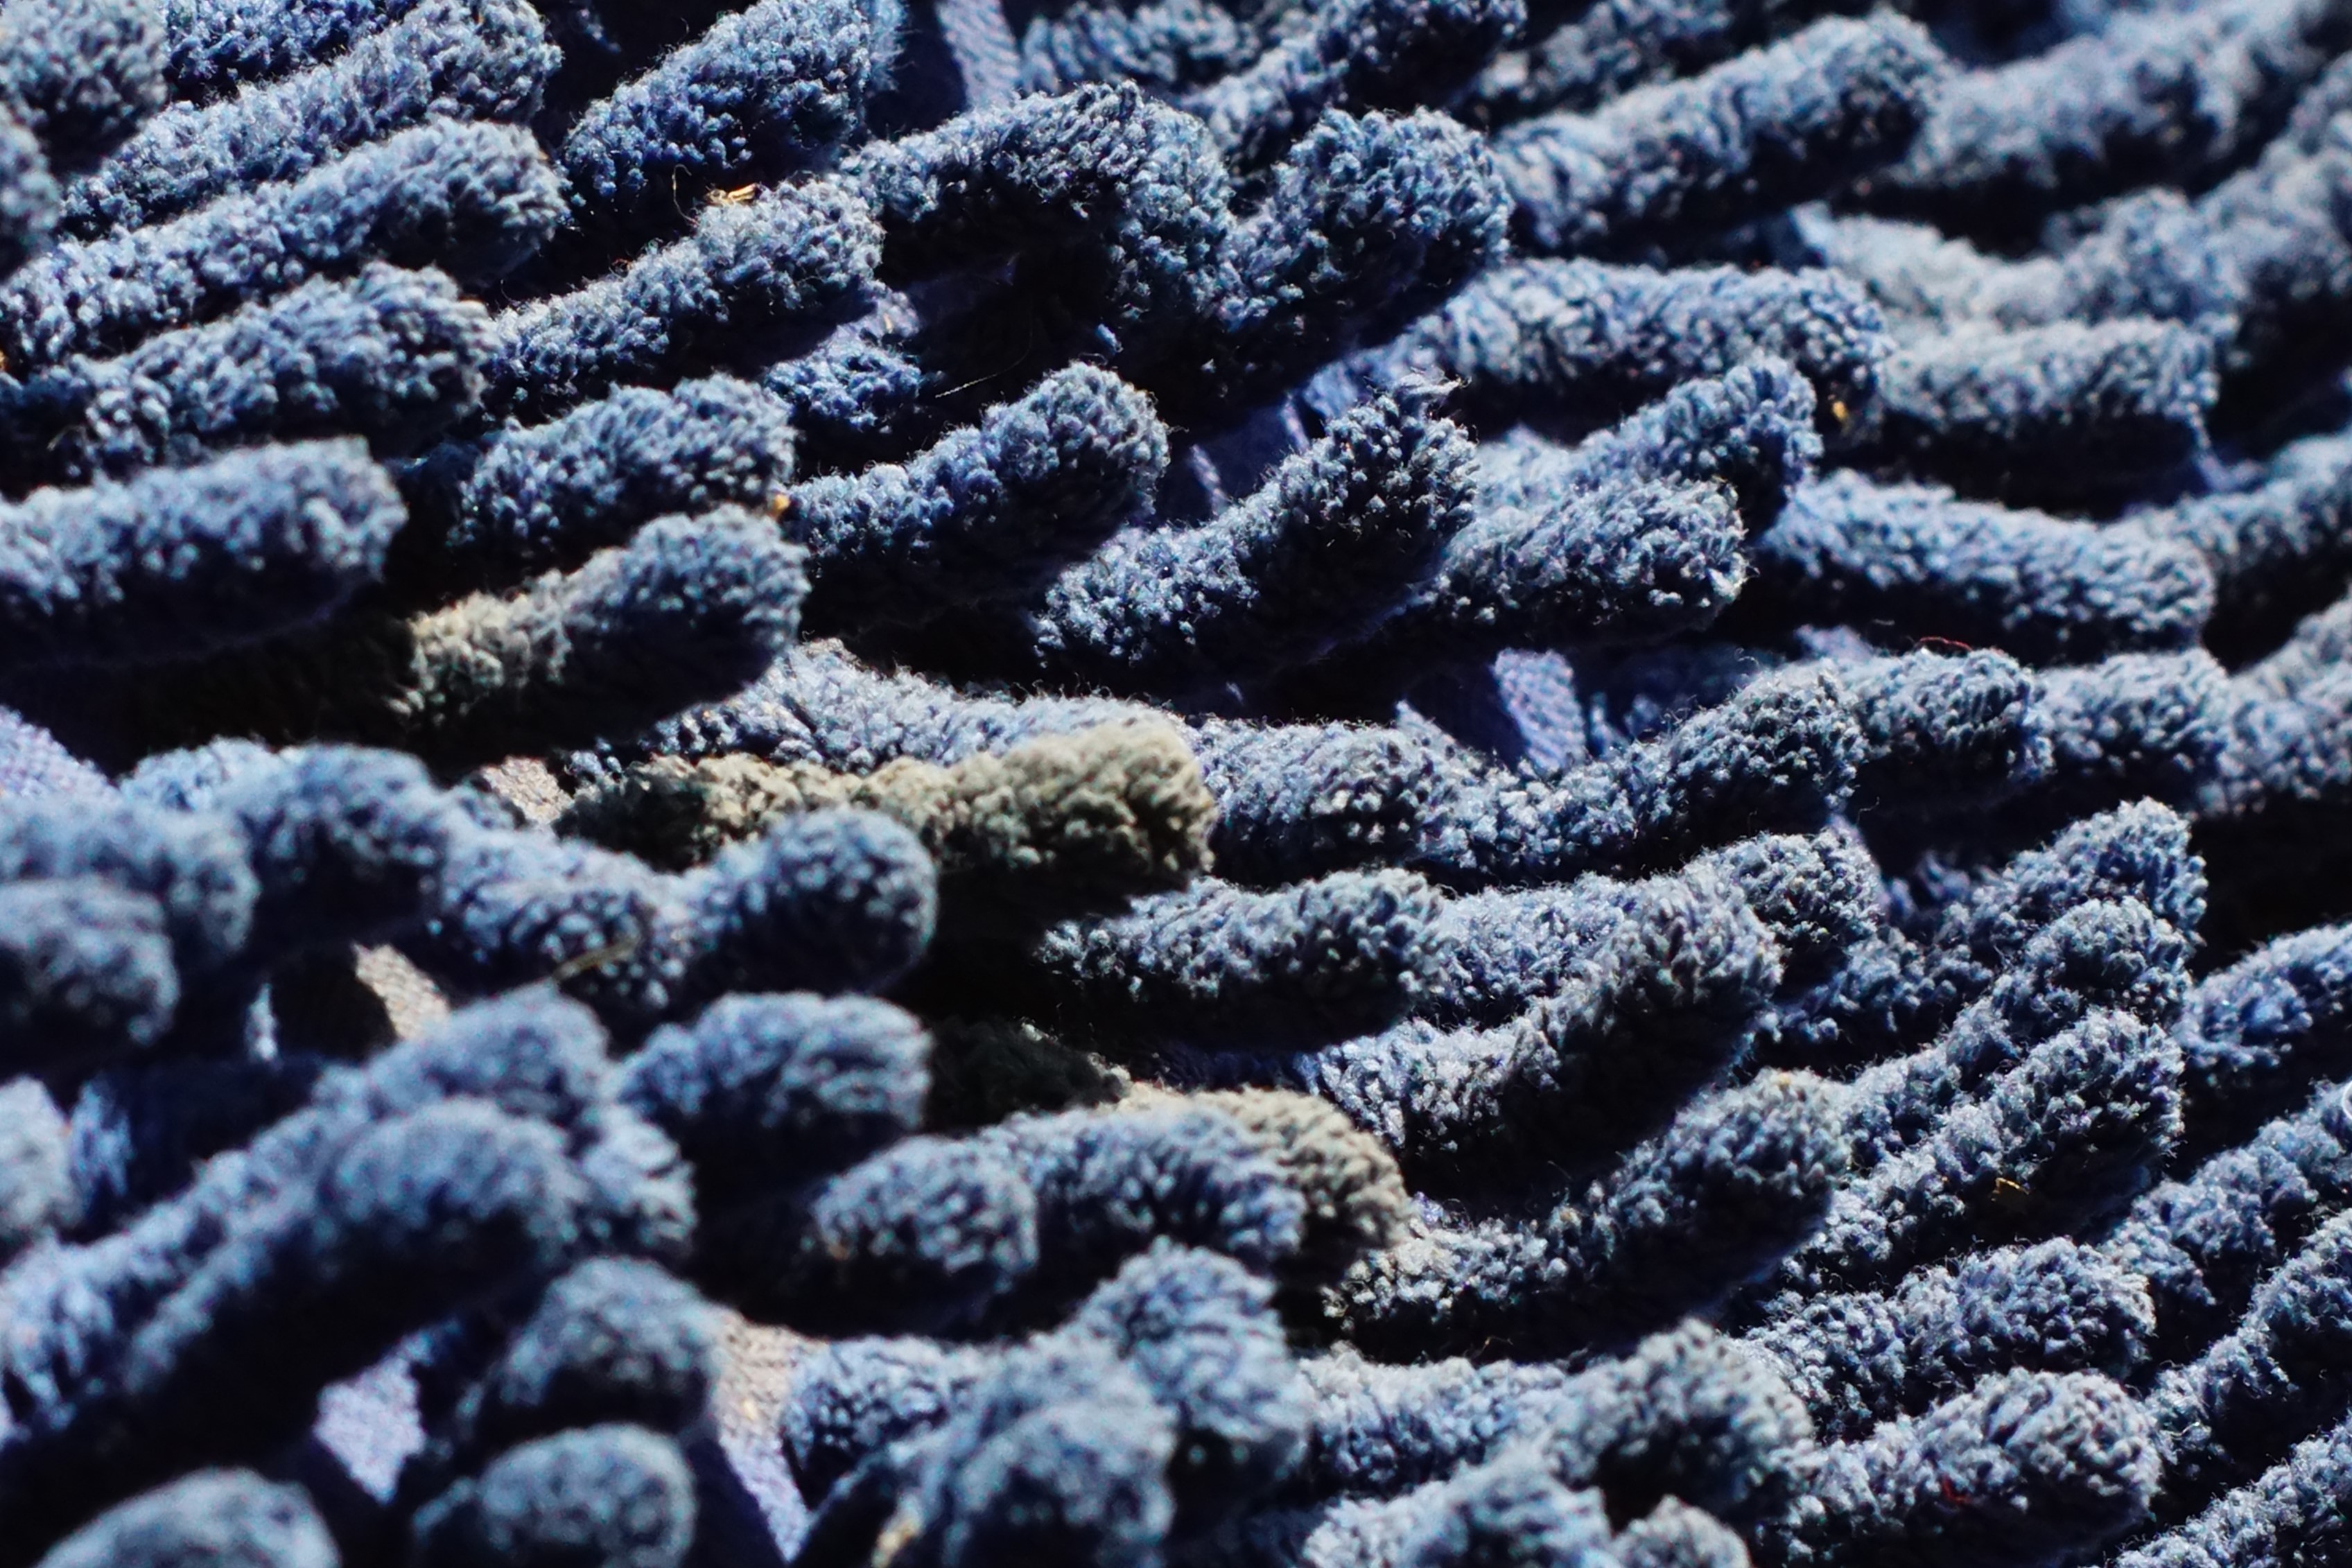
lines, colors, shadows, light, pattern, frost, organism, design, photography, metal